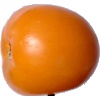
Label: Tomato Yellow 1